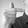
ASL letter: T